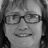
Emotion: happy